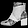
Label: Ankle boot